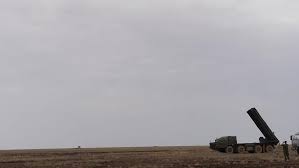
Label: Self Propelled Artillery